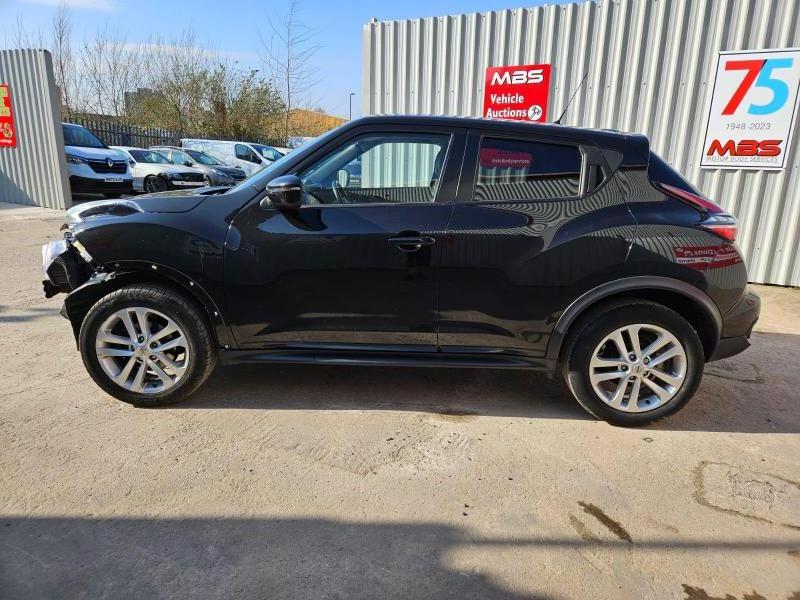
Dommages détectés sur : pare-choc avant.
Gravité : mineur